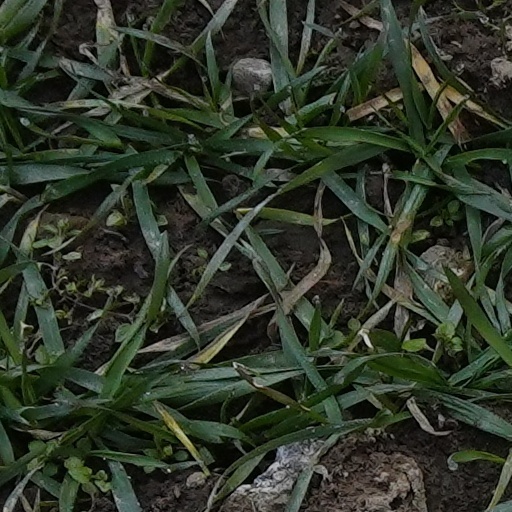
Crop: wheat